Adam Neumann

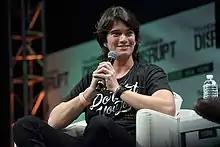
Adam Neumann talking at TechCrunch, 2015

Before founding WeWork, Neumann founded a children's clothing company, Krawlers. Neumann and Miguel McKelvey began working together, having met through a mutual friend, on Green Desk in 2008, a shared-workspace business focusing on sustainability, the precursor to WeWork. The pair sold their interest in Green Desk and using the funds along with a $15 million investment from Brooklyn real estate developer Joel Schreiber for a 33% interest in the company, they founded WeWork in 2010. Neumann stated that with WeWork, he intended to replicate the feeling of togetherness and belonging he felt in Israel and that he thought was lacking in the West.